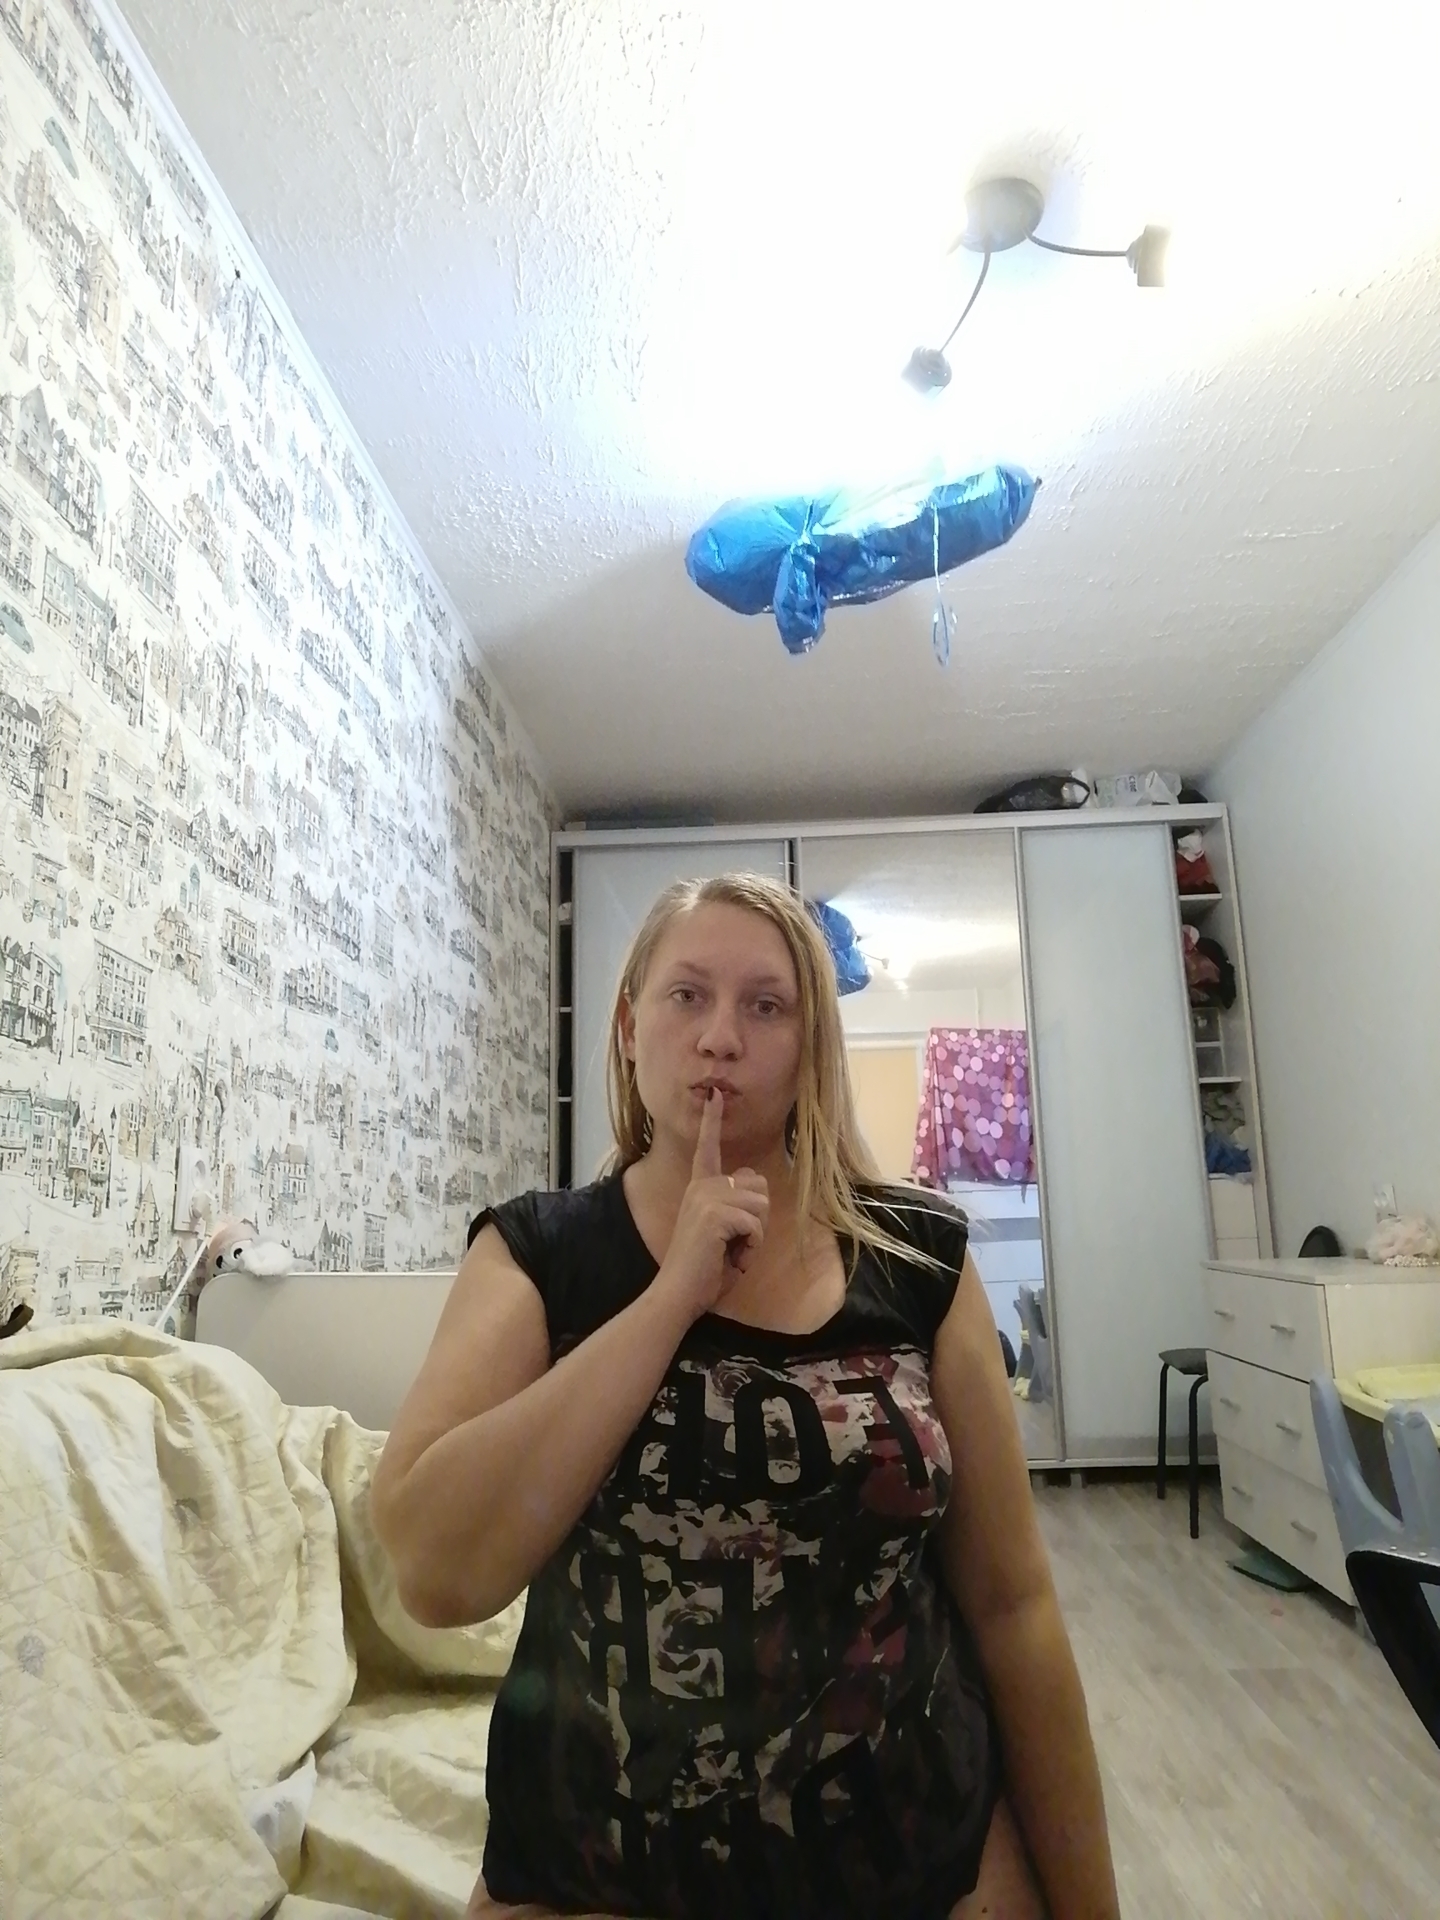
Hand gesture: mute